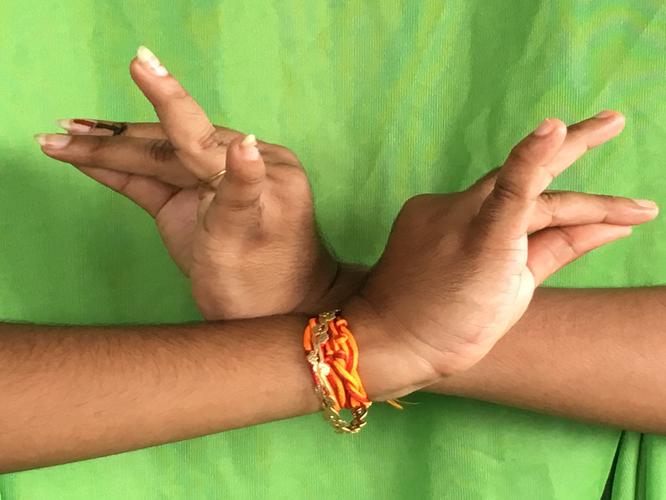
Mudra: Katakavardhana
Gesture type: double_hand